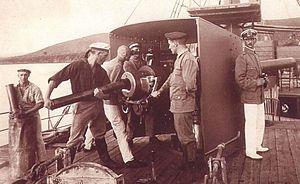
Le canon de 10,5 cm SK L/40 est un canon naval allemand qui a été utilisé pendant la Première et la Seconde Guerre mondiale.
Le MV Liemba, initialement appelé le Graf von Götzen, est un ferry naviguant sur la côte est du lac Tanganyika. Il a été construit en 1913 par les colons allemands, il fut utilisé comme navire de guerre, sur ce même lac, durant la Première Guerre mondiale. Pendant la guerre, au cours du retrait de Kigoma, il fut sabordé puis renfloué par les Britanniques. Aujourd'hui, il est la propriété de la Tanzania Railways Corporation et fait la liaison entre les ports de Kigoma en Tanzanie et Mpulungu en Zambie, il réalise de nombreux arrêts entre ces deux villes.
La bataille du delta du Rufiji est une bataille navale de la Première Guerre mondiale ayant opposé d'octobre 1914 à juillet 1915 en l'Afrique orientale allemande le croiseur allemand SMS Königsberg, commandé par le capitaine de frégate Max Looff, et un puissant groupe de navires de guerre britanniques. Elle a consisté en une série de tentatives pour couler le croiseur allemand bloqué dans le delta du Rufiji, tentatives finalement couronnées de succès.
La Campagne d'Afrique de l'Est durant la Première Guerre mondiale évoque une série de batailles et d'actions de guérilla en Afrique de l'Est. Ces combats opposant l'Empire allemand à une triple-entente entre l'Empire britannique, la Belgique et le Portugal débutent d'abord en divers endroits proches des frontières de l'Afrique orientale allemande puis se propagent sur la totalité de ce territoire et de celui d'Afrique de l'Est portugaise pour se terminer en Rhodésie du Nord. Les forces coloniales allemandes, dirigées par le lieutenant-colonel Paul Emil von Lettow-Vorbeck, combattent pendant toute la durée de la Première Guerre mondiale et se rendent seulement le 23 novembre 1918 soit 12 jours après la signature de l'armistice à Rethondes.